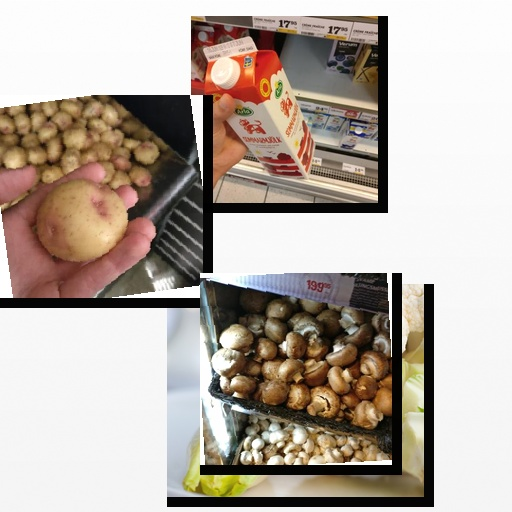
Food items: mushroom, potato, cauliflower, milk